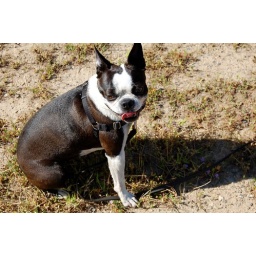
This dog got so tired running around the trail.